Cinema of Mexico

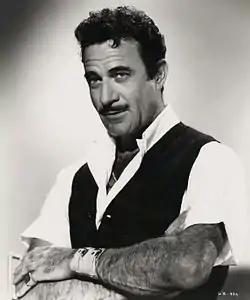
Gilbert Roland starred in The Torch, a remake of Enamorada. The film is also known as Bandit General in the United Kingdom.

The "Golden Age of Mexican cinema" began in 1936 with the premiere of "Allá en el Rancho Grande", and ended in 1956.